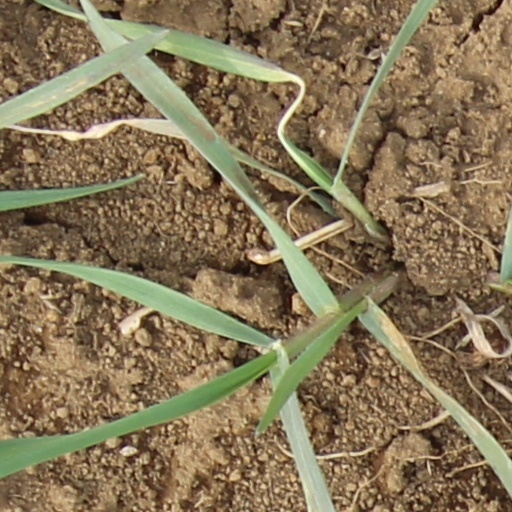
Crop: wheat